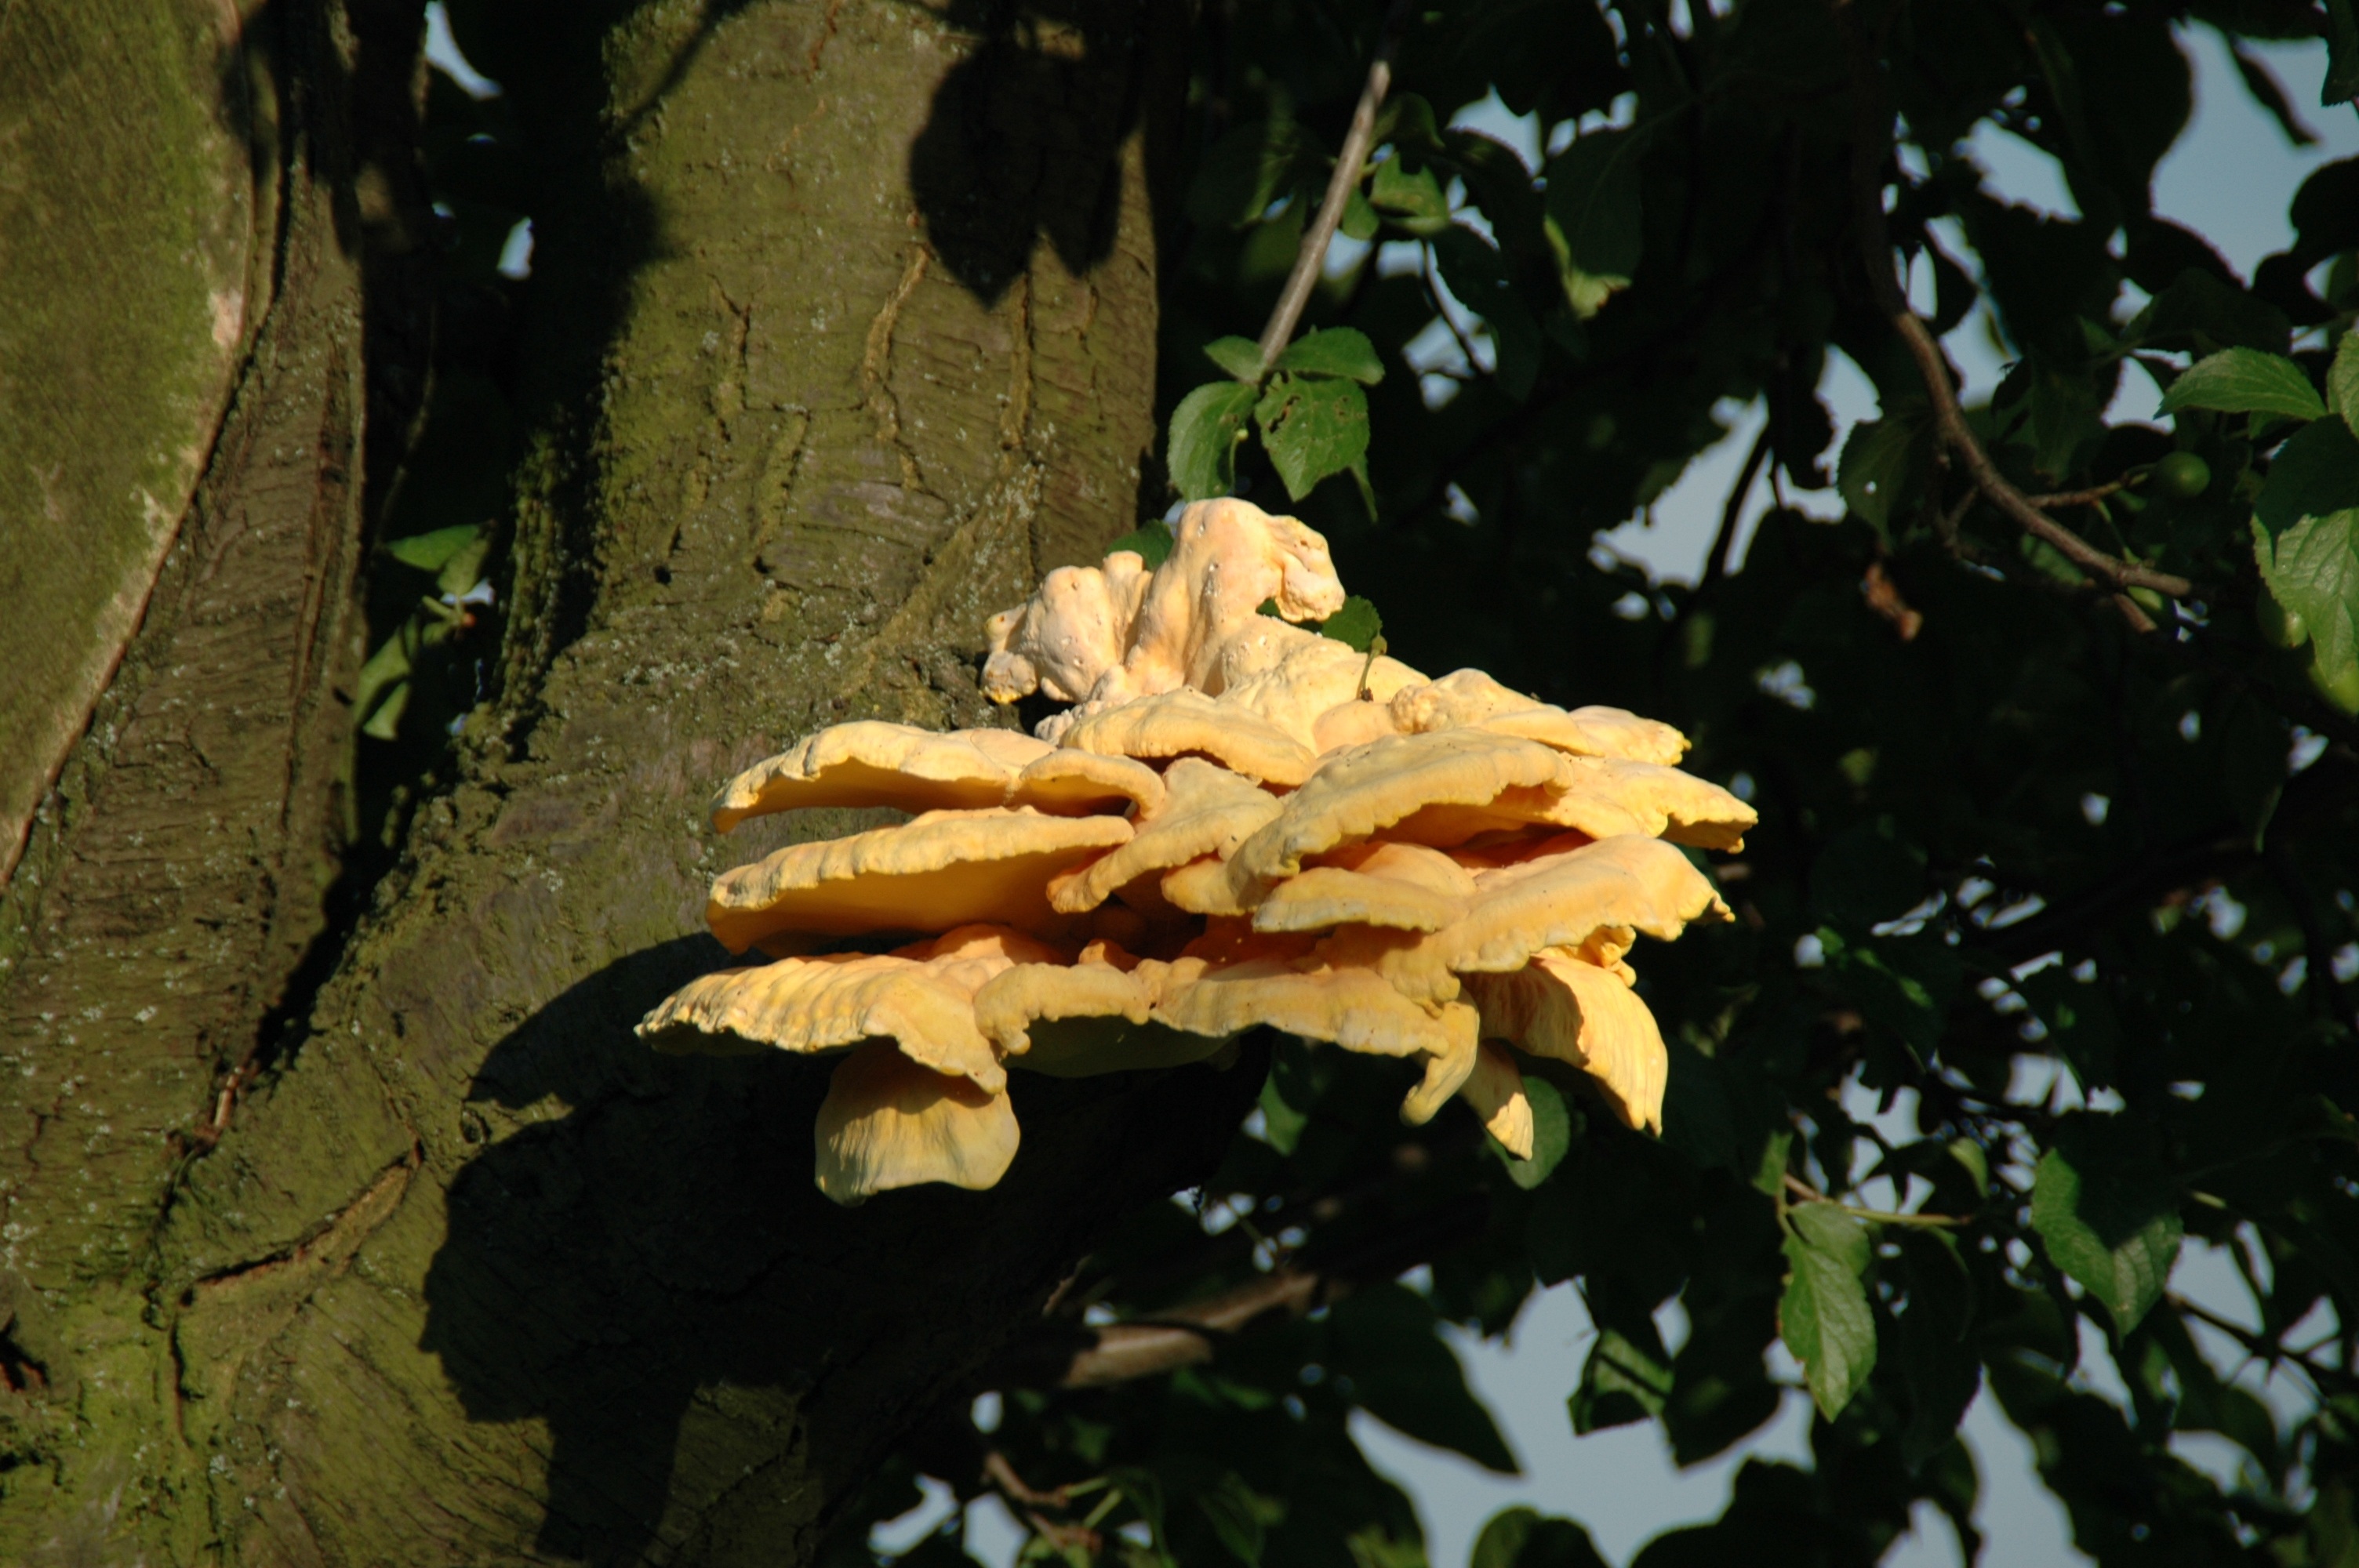
tree, nature, branch, plant, sunlight, leaf, flower, autumn, botany, close, flora, season, maple tree, shrub, deciduous, tree fungus, flowering plant, woody plant, land plant